Reign of Cleopatra

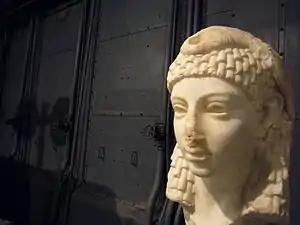
Possible sculpted head of Cleopatra VII wearing an Egyptian-style vulture headdress, discovered in Rome, either Roman or Hellenistic Egyptian art, Parian marble, 1st century BC, Capitoline Museums, Rome

The reign of Cleopatra VII of the Ptolemaic Kingdom of Egypt began with the death of her father, Ptolemy XII Auletes, by March 51 BC. It ended with her suicide in August 30 BC, which also marked the conclusion of the Hellenistic period and the annexation of Egypt into a Roman province. In the style of her Greek predecessors, Cleopatra reigned over Egypt and other territories as an absolute monarch, although the Roman Republic frequently interfered in its internal affairs. Her personal rule of Egypt was characterized by a continued reliance on agriculture, extensive trade and conflict with other states, the tackling of corruption, strategic management of the bureaucracy, and ambitious building projects.